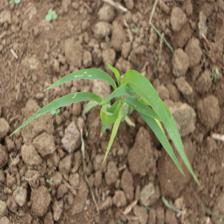
Label: Sorghum